Walter Cho

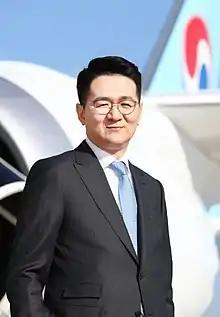

Cho Won-tae (born 25 January 1976), also known as Walter Cho, is a South Korean businessman. Walter Cho is the chairman and chief executive officer of Hanjin Group and Korean Air. He is a member of the International Air Transport Association (IATA) board of governors and chairman of the SkyTeam Alliance Board.